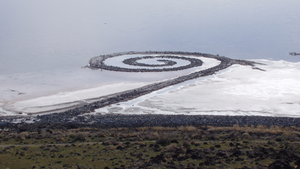
Land art
Land art er en kunstform hvor naturen spiller en central rolle, enten i selve kunsten eller som kulisse. Den opstod i USA i slutningen af 1960'erne og begyndelsen af 1970'erne og befinder sig genremæssigt mellem skulptur og landskabsarkitektur. Det er ofte ikke meningen af projekterne skal vedligeholdes, men netop udsættes for vind og vejr.